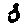
Label: 3